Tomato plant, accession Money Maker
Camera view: bottom (45 deg); turntable rotation: 150 degrees
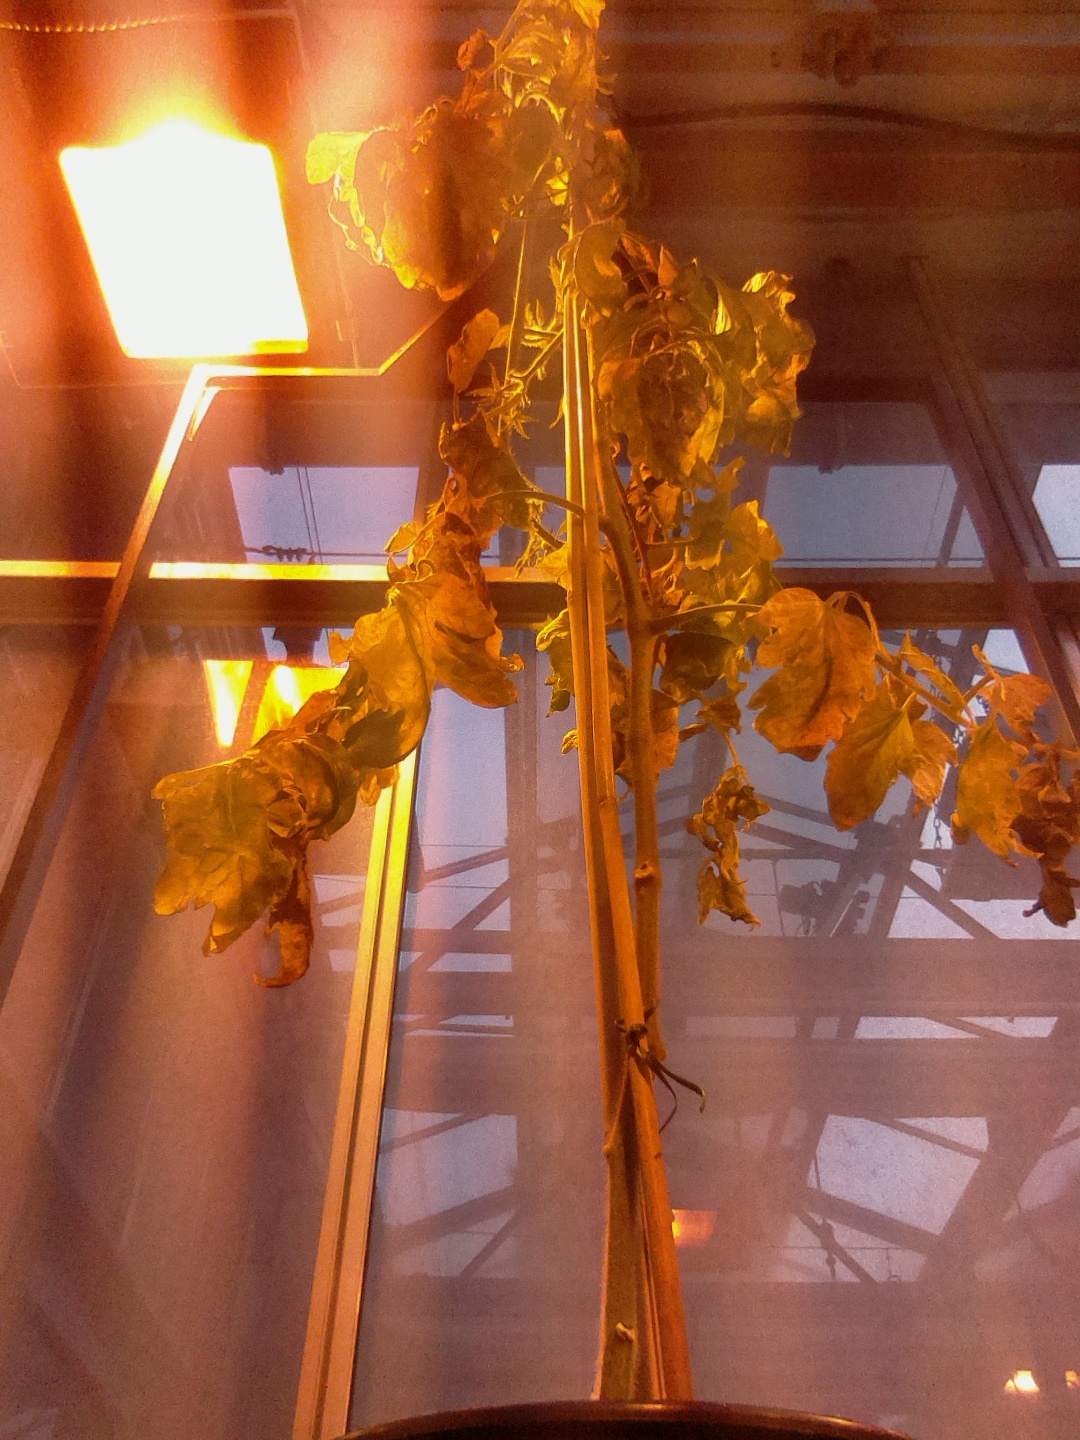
BBCH growth stage 79: 90% -100% of final fruit size